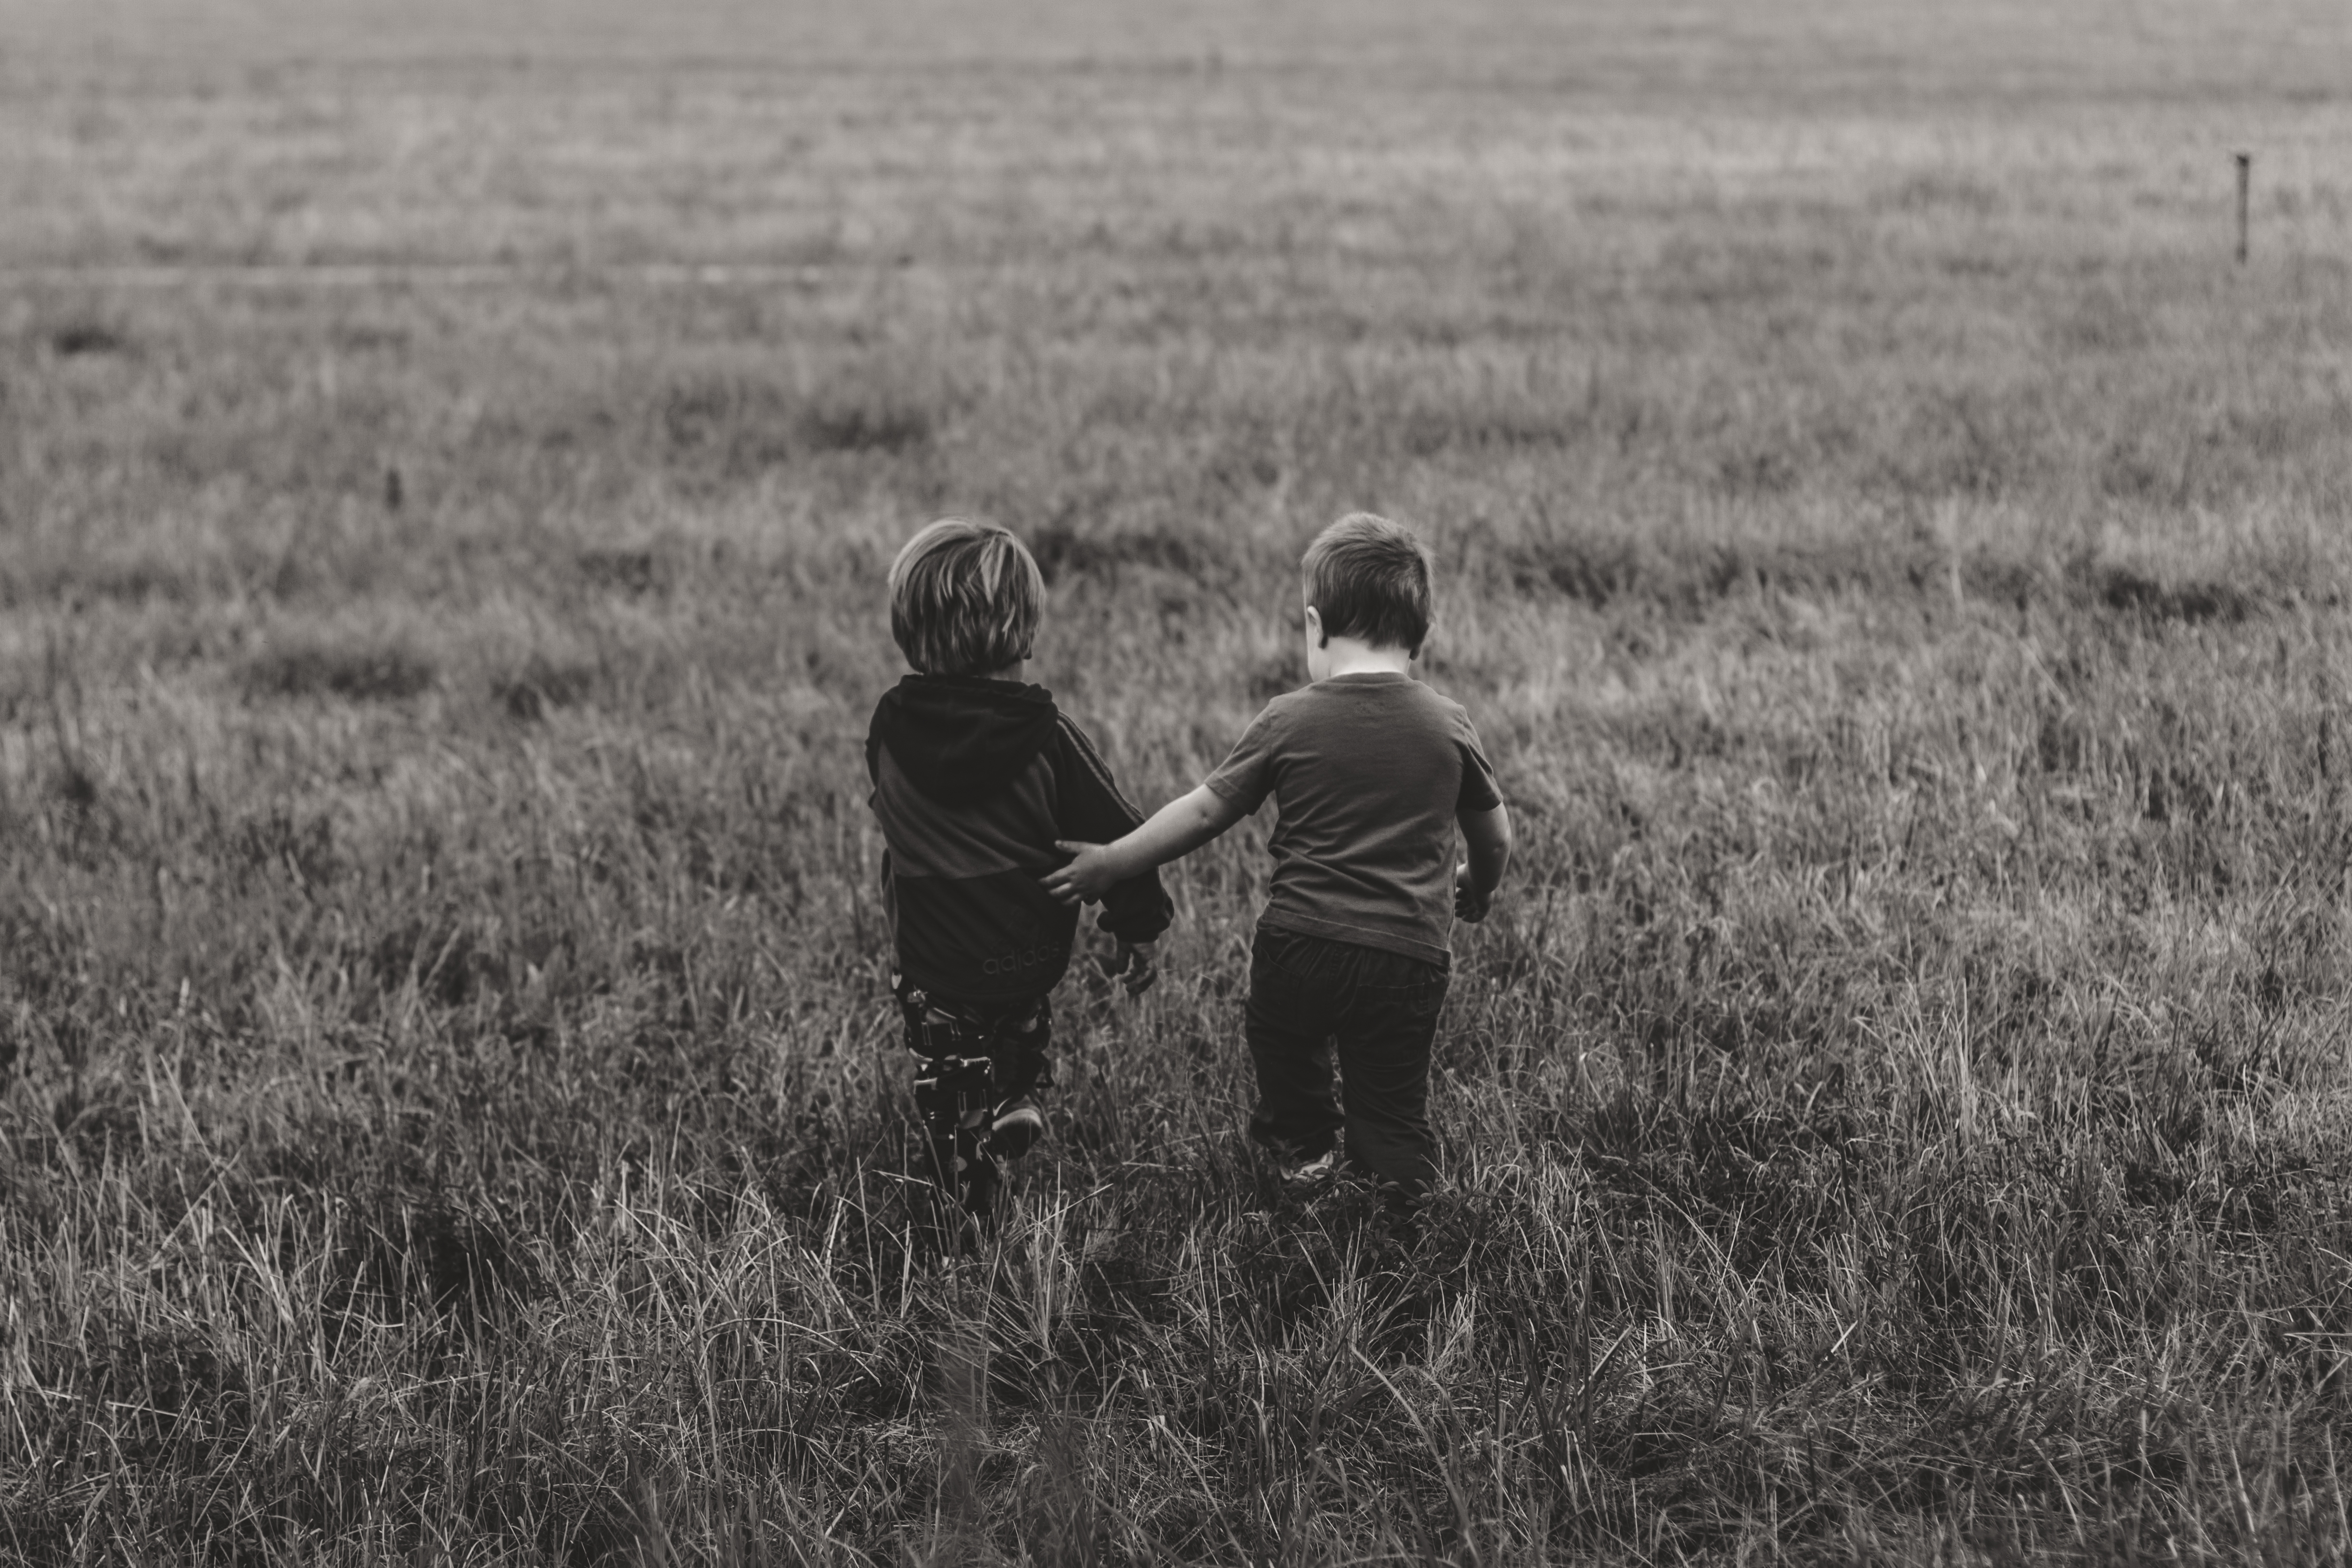
grass, black and white, field, photography, meadow, prairie, crop, agriculture, monochrome, plain, grassland, photograph, habitat, ecosystem, steppe, rural area, monochrome photography, natural environment, grass family